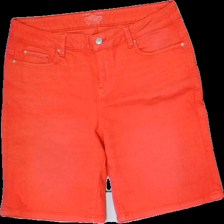
View: front
Type: Shorts
Category: Ladies
Brand: Esprit
Colors: Red
Material: 100%cotton
Cut: Regular
Season: Summer
Trend: Denim
Smell: Minor
Price range: 50-100
Recommended usage: Reuse